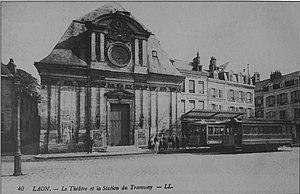
vue de Ancienne église Saint-Remy-au-Velours .
L'hôtel de Ville de Laon est situé dans la ville haute de Laon, dans le département de l'Aisne. Il abrite les services administratifs et politiques de la ville.